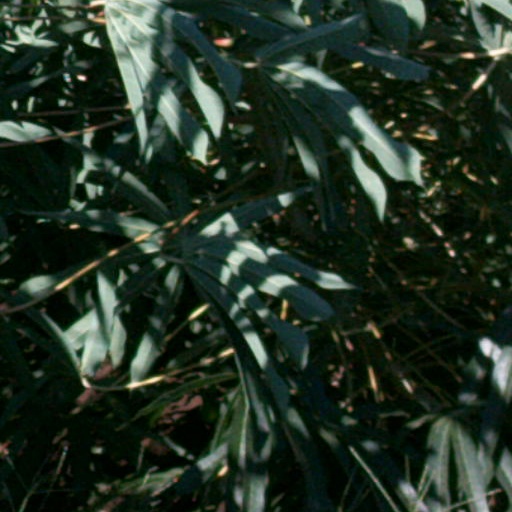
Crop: cassava